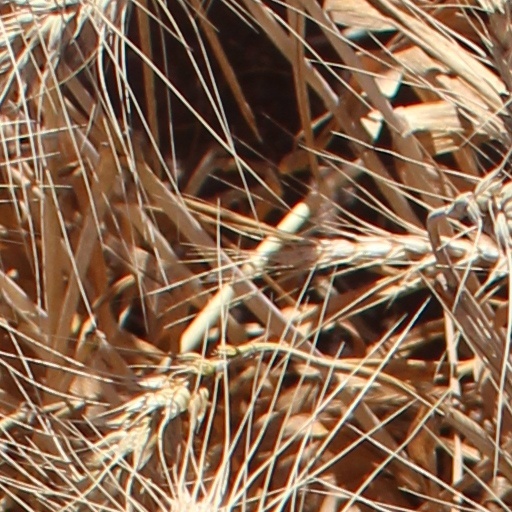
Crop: wheat